Lunar Lander (video game genre)

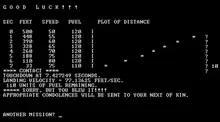
A full game of "Rocket", one of the early versions of the game. The player has only spent fuel at the last moment, and as a result, has crashed into the Moon.

The original Lunar Lander game was a 1969 text-based game published under many names, including the "Lunar Landing Game". It was originally written in the FOCAL programming language for the Digital Equipment Corporation (DEC) PDP-8 minicomputer by Jim Storer while a student at Lexington High School in the fall of 1969, and uploaded to the system library as "Rocket" after Christmas break. His computer teacher submitted the game under the name "FOCAL Lunar Landing Simulation (APOLLO)" to the DEC users' newsletter, which distributed the source code to readers under the name "Apollo". Different versions of the game were later submitted by other authors, including "Apollo II" and "Apollo 12". DEC published a book of FOCAL-8 programs in 1970 and included the game as "Lunar Module". Other versions of the concept were written soon after: a version called "Rocket" was written in BASIC by Eric Peters at DEC, and another BASIC version, "LEM", was written by William Labaree II, among others.